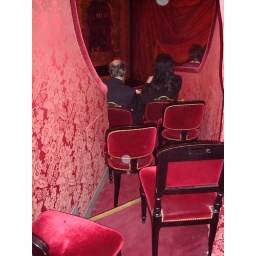
12/11. We have the last two seats in the box (very bad seats!)